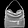
Label: Bag